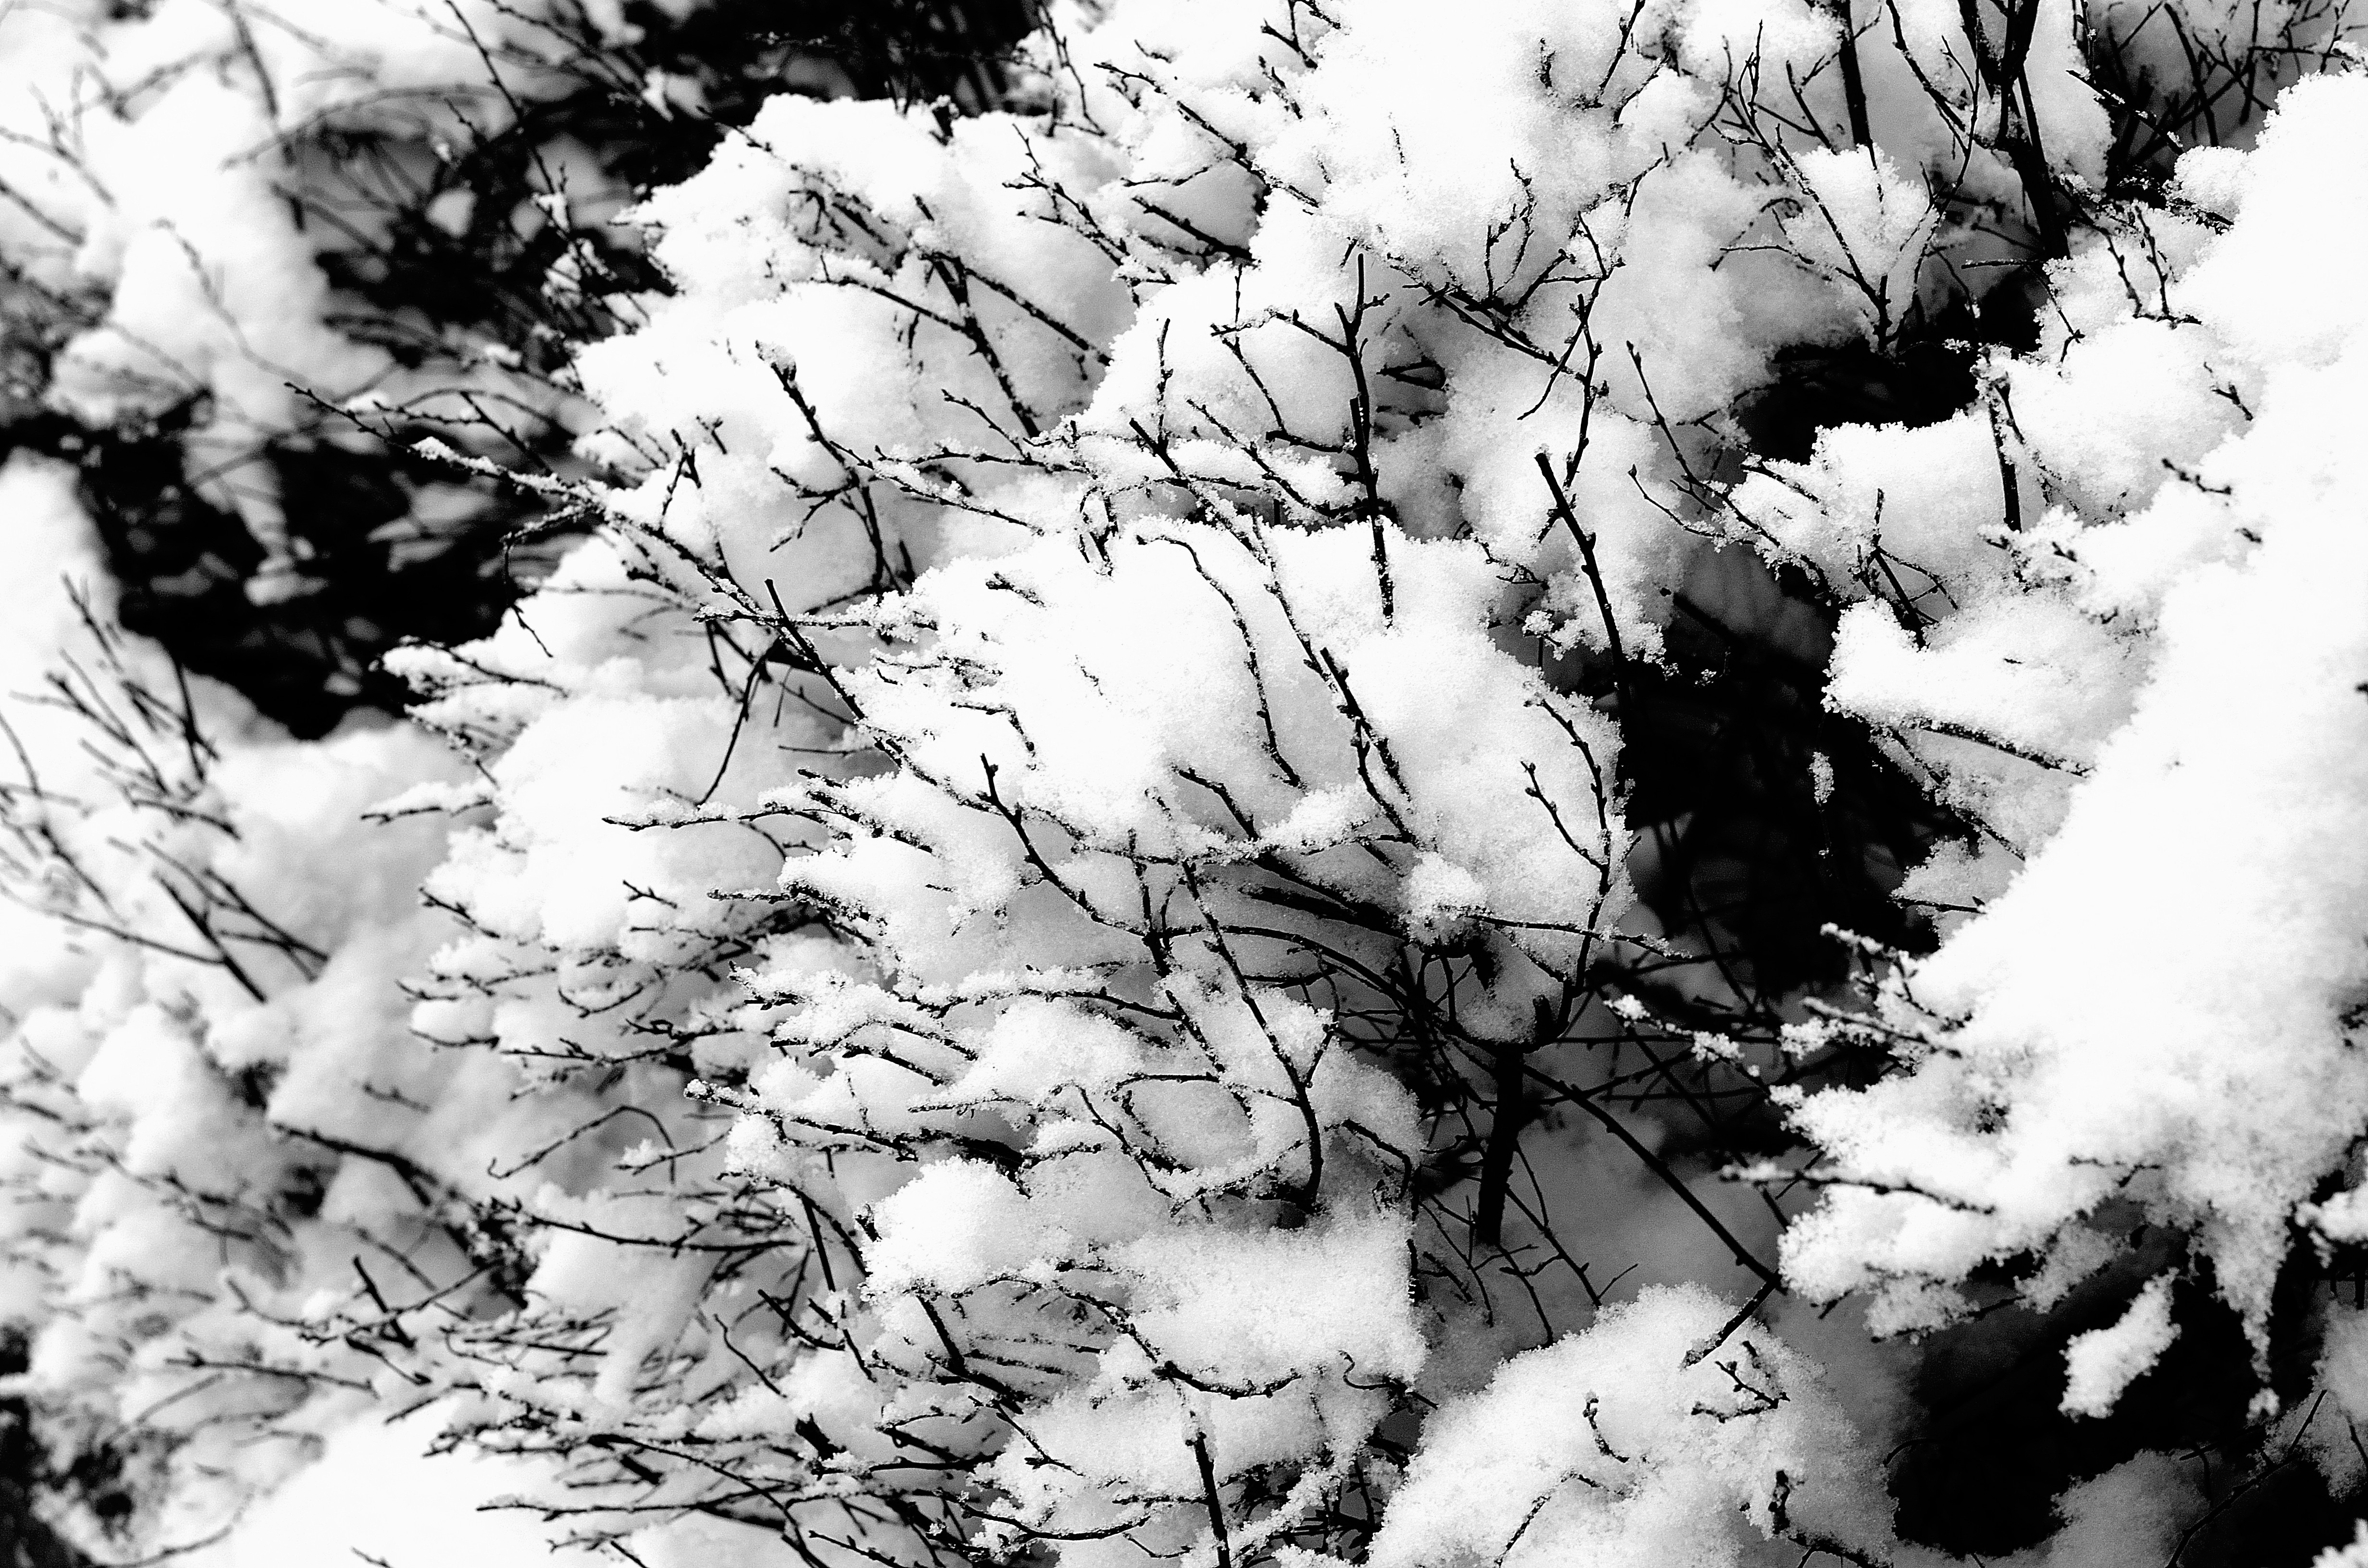
tree, nature, branch, snow, winter, black and white, plant, white, photography, frost, bush, macro, weather, soil, black, monochrome, season, background, branches, freezing, monochrome photography, woody plant, geological phenomenon